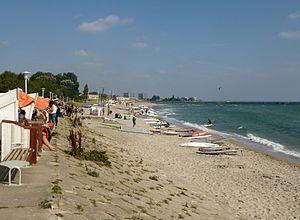
Großenbrode est une commune allemande de l'arrondissement du Holstein-de-l'Est, dans le Land de Schleswig-Holstein.